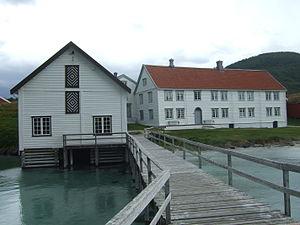
La 4ᵉ session du Comité du patrimoine mondial a eu lieu du 1ᵉʳ septembre 1980 au 5 septembre 1980 à Paris, en France.